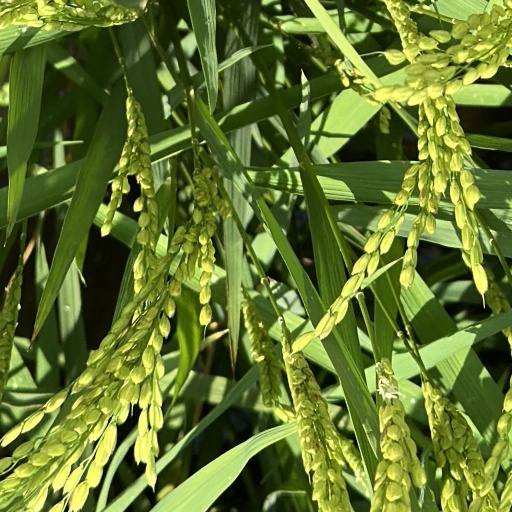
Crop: rice